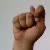
The image shows a hand gesture representing the letter 'T' in Indian Sign Language.